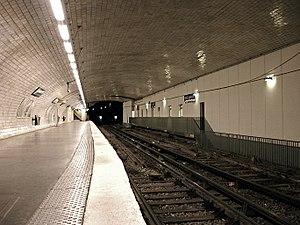
Station Porte Dauphine de la ligne 2 du métro de Paris, France.